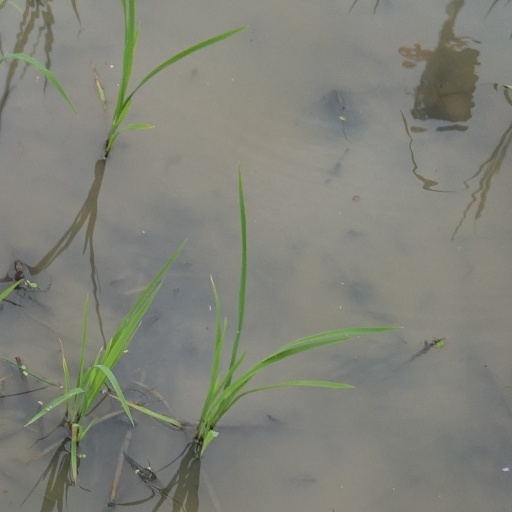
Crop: rice